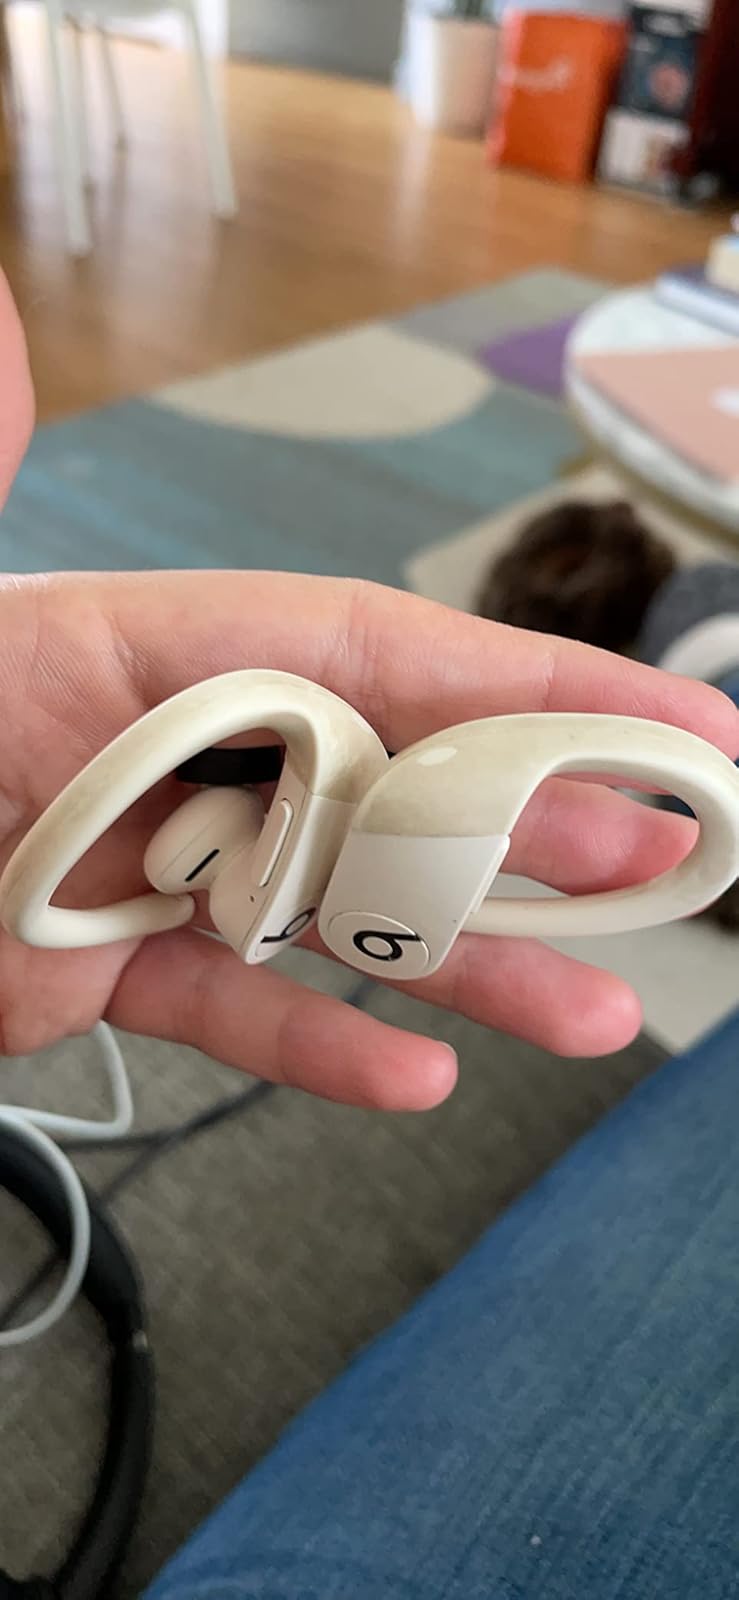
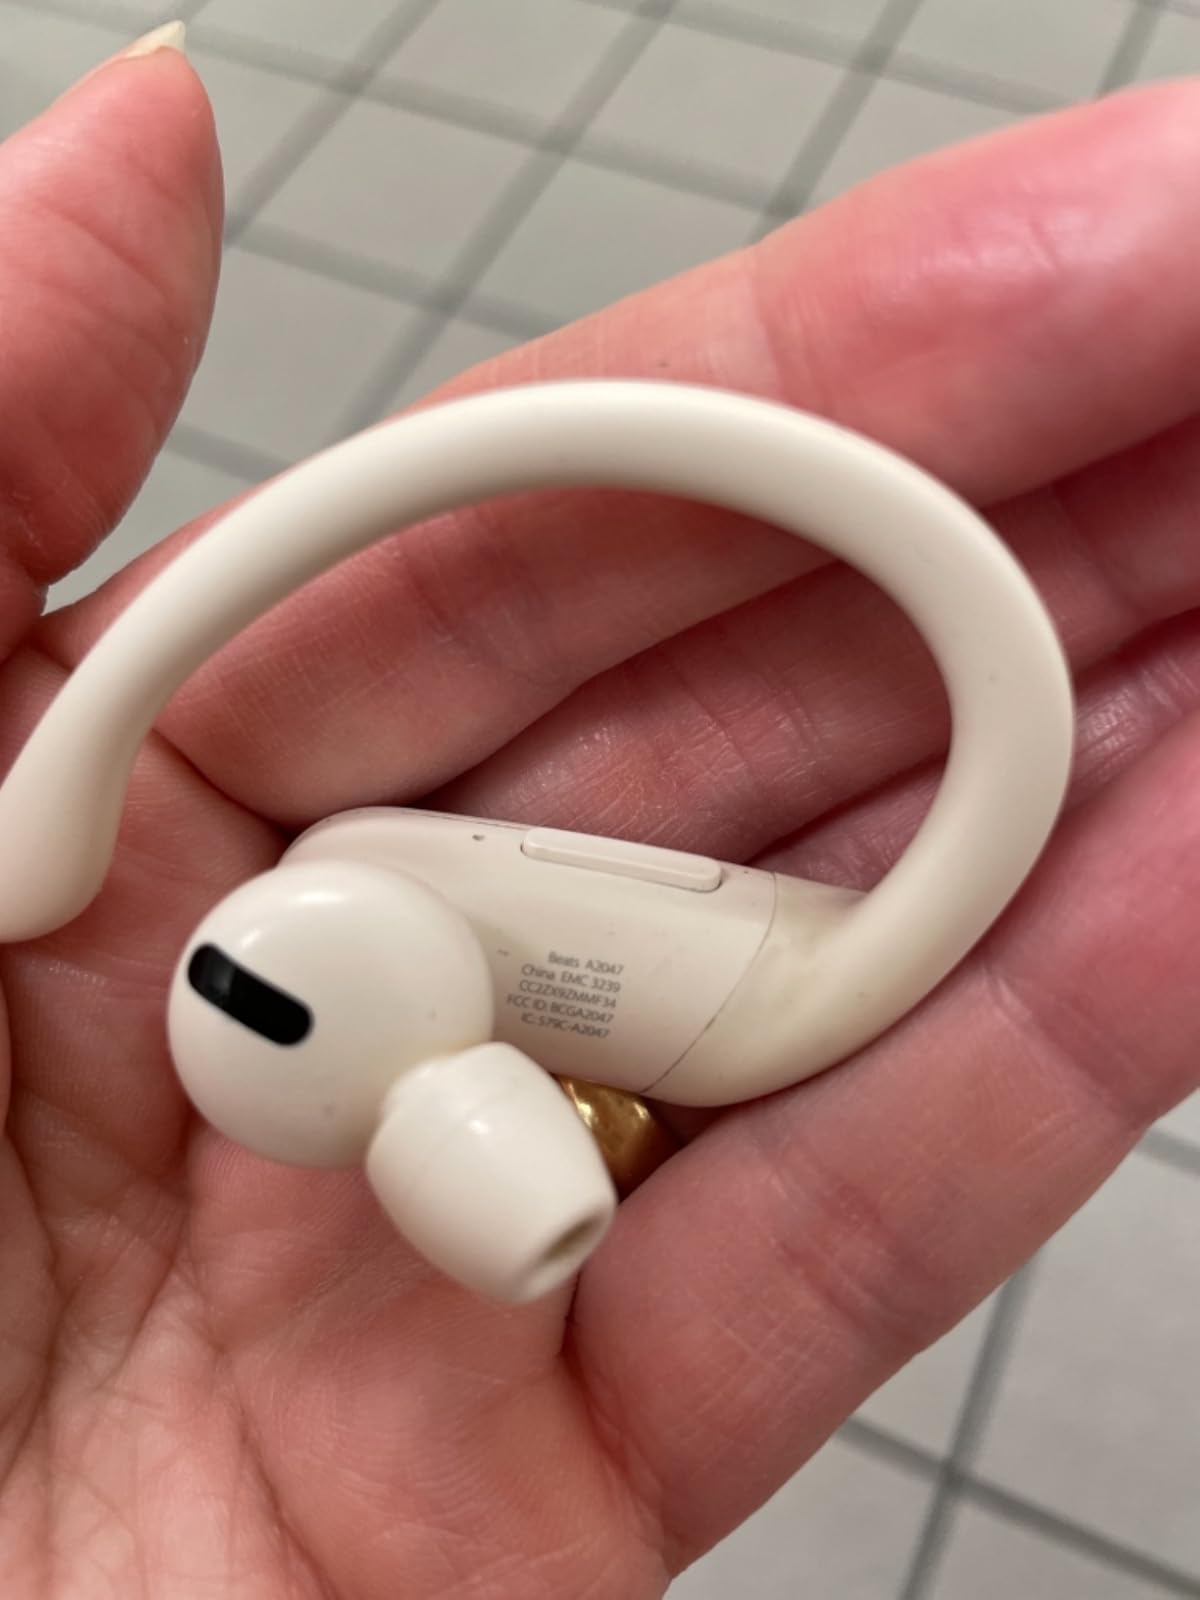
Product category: earbuds
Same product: yes